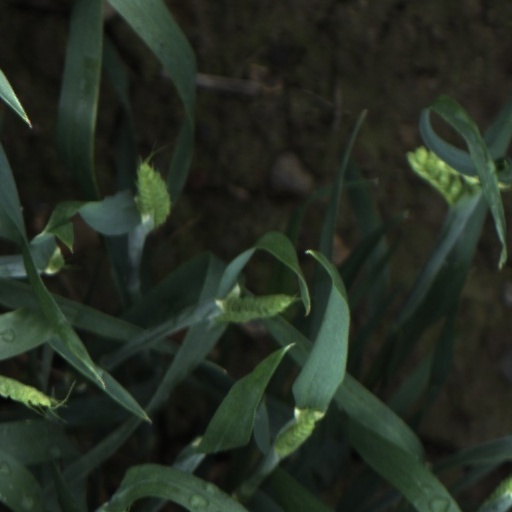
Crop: wheat